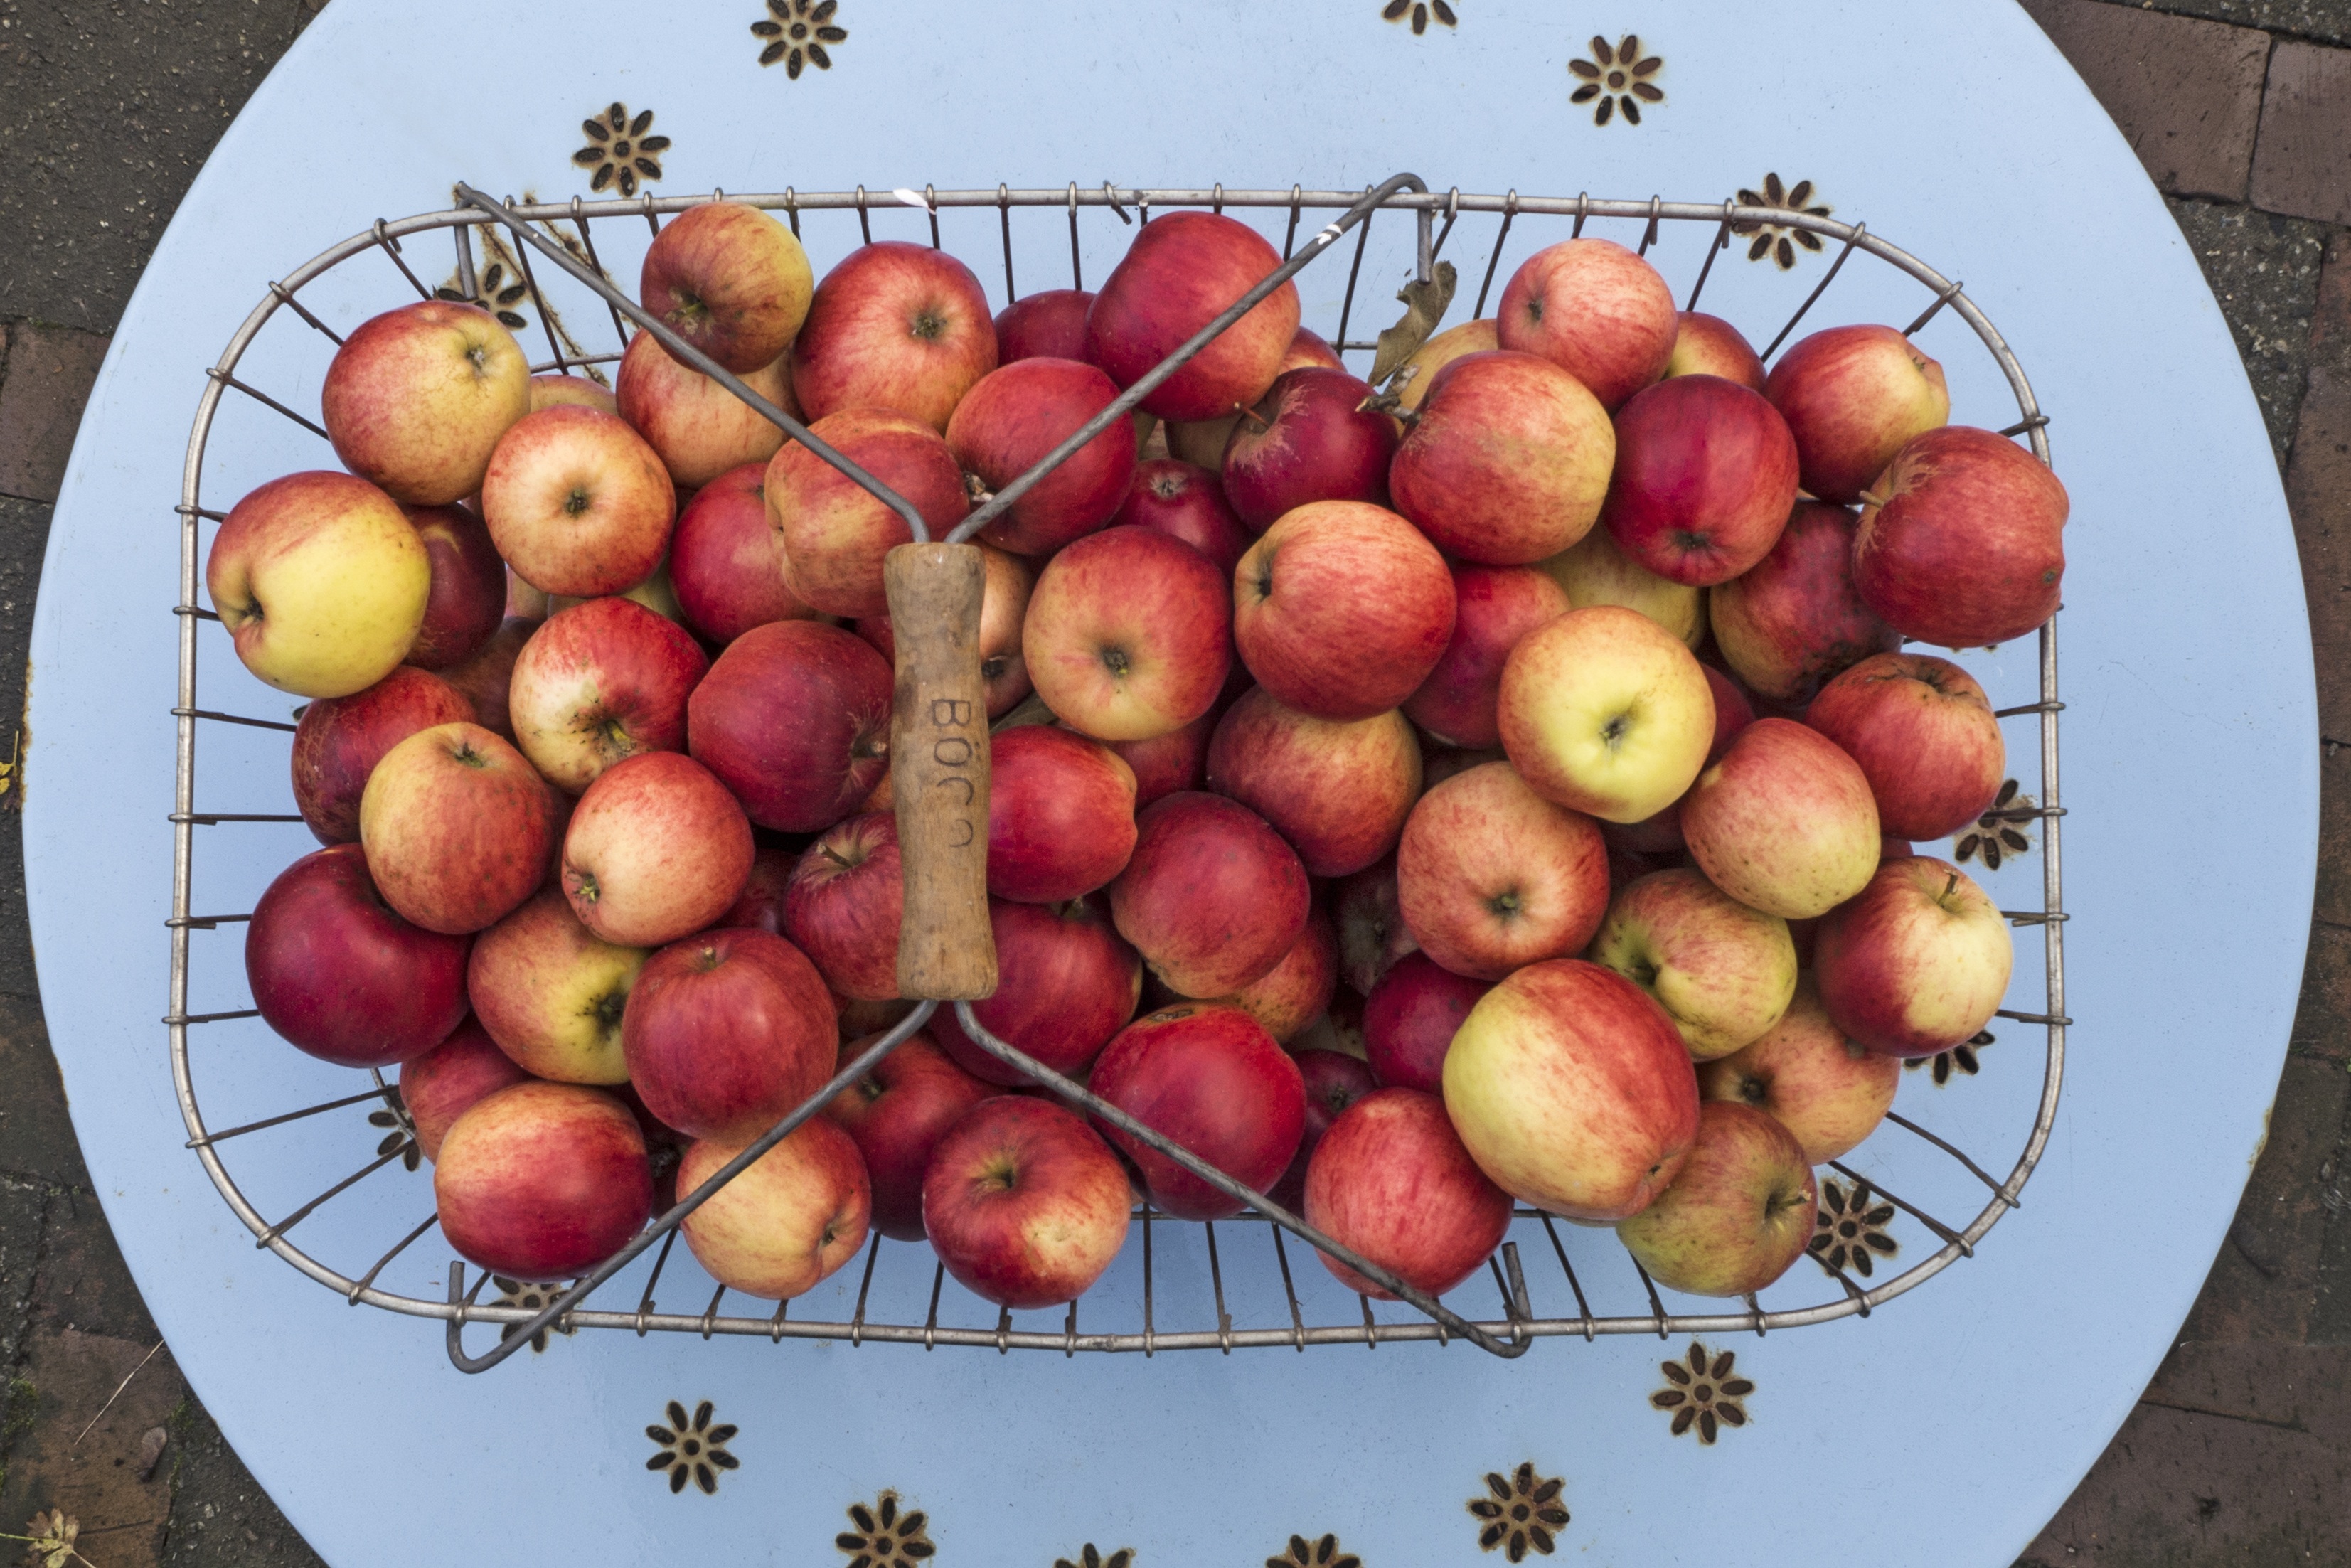
apple, plant, fruit, ripe, food, produce, healthy, nutrition, garden fruit, pome fruit, flowering plant, rose family, boskop, summer apple, boskoop, land plant